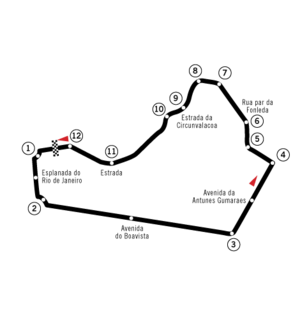
Le circuit de Boavista est un circuit urbain situé à Porto, au Portugal qui a été utilisé à six reprises pour accueillir le Grand Prix du Portugal, dont deux fois en Formule 1.